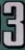
Number: 3